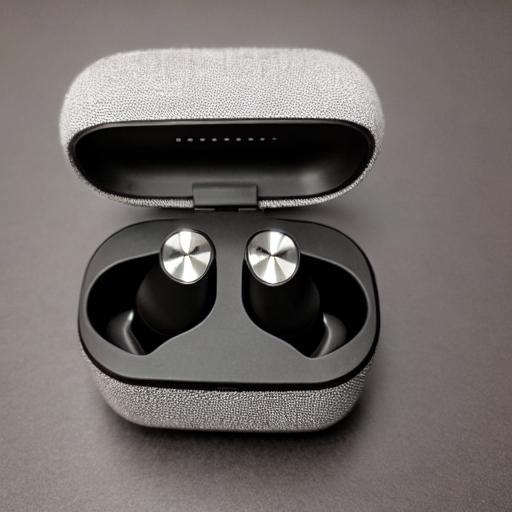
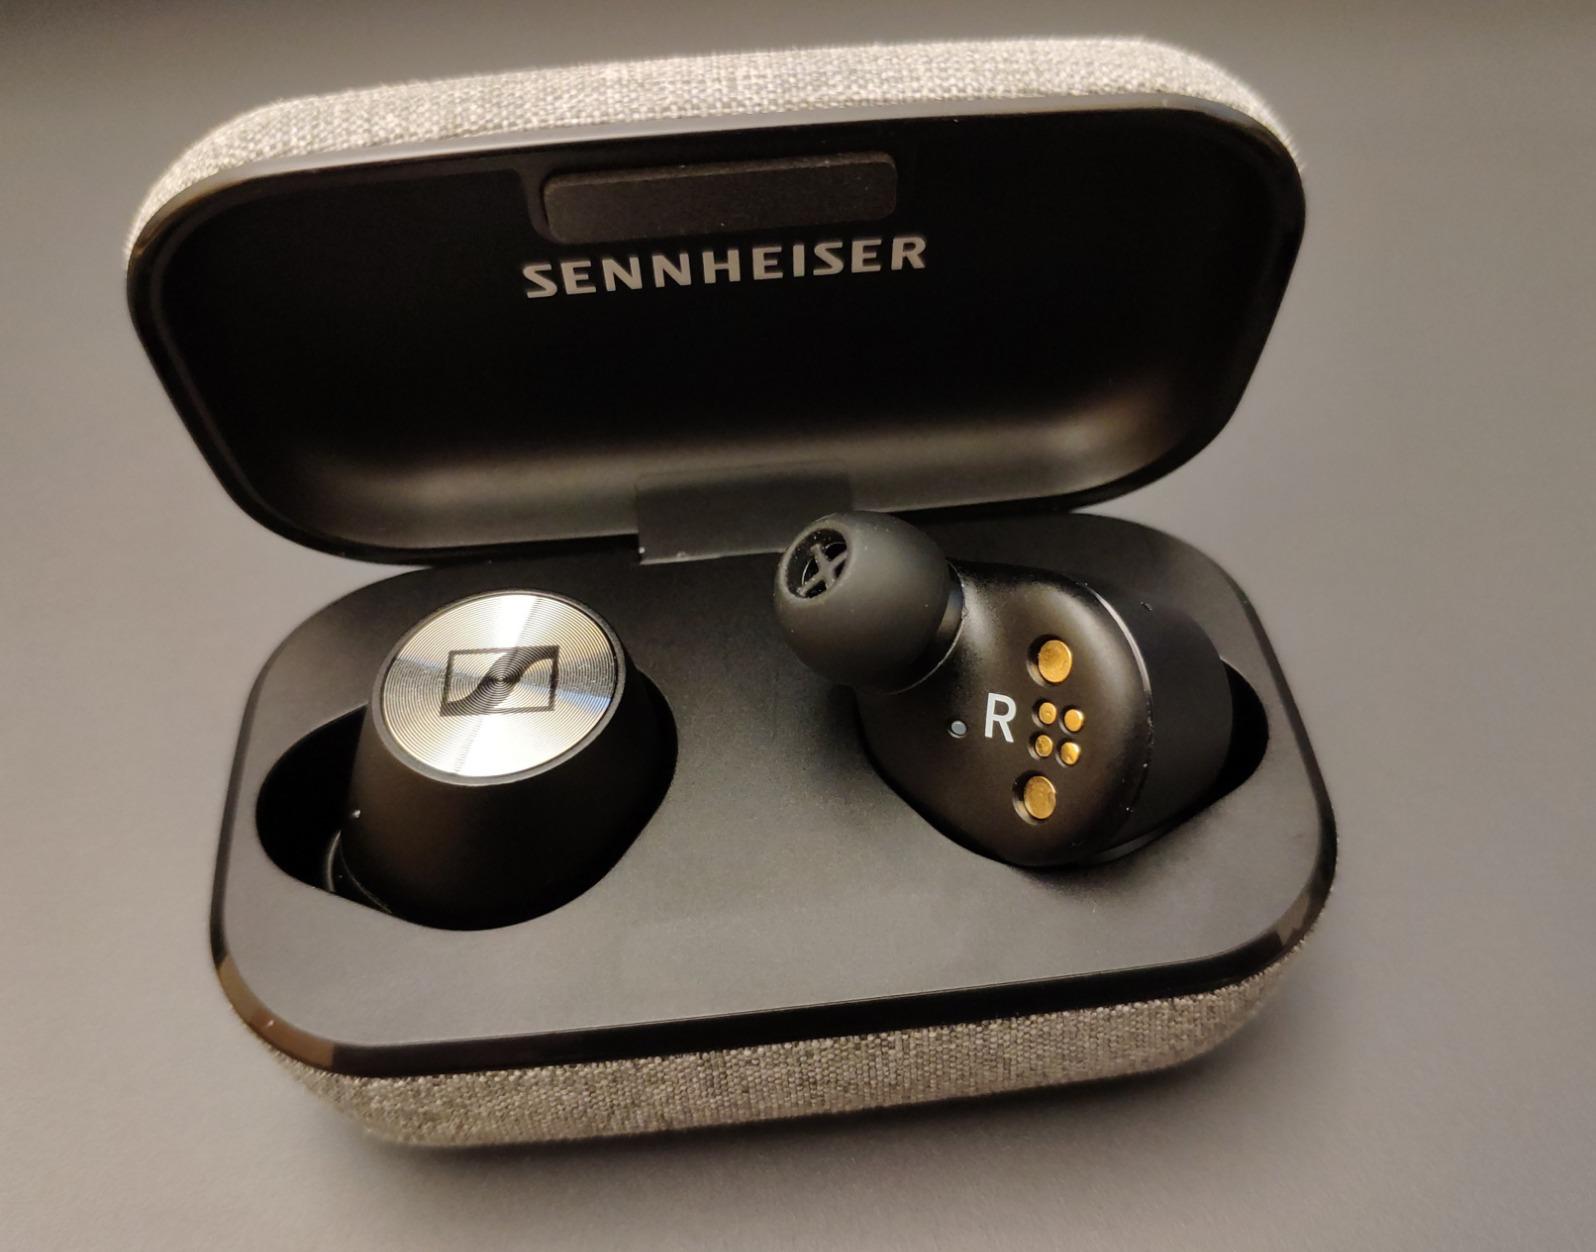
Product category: earbuds
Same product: no